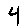
Label: 4